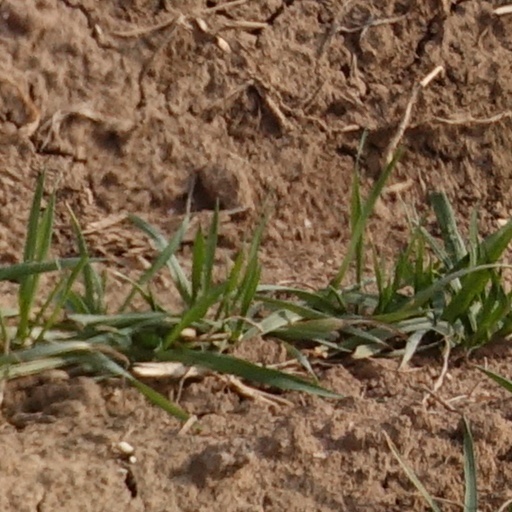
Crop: wheat